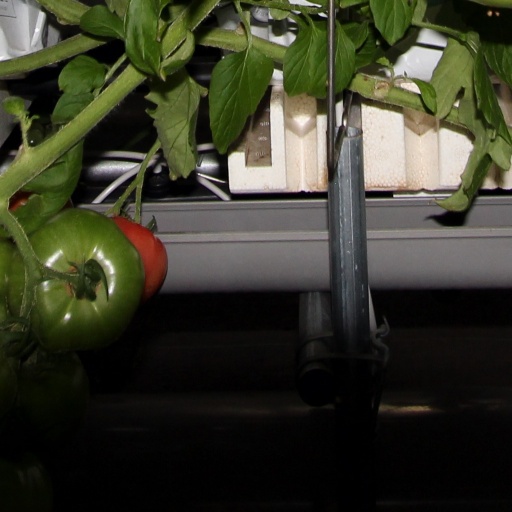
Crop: tomato